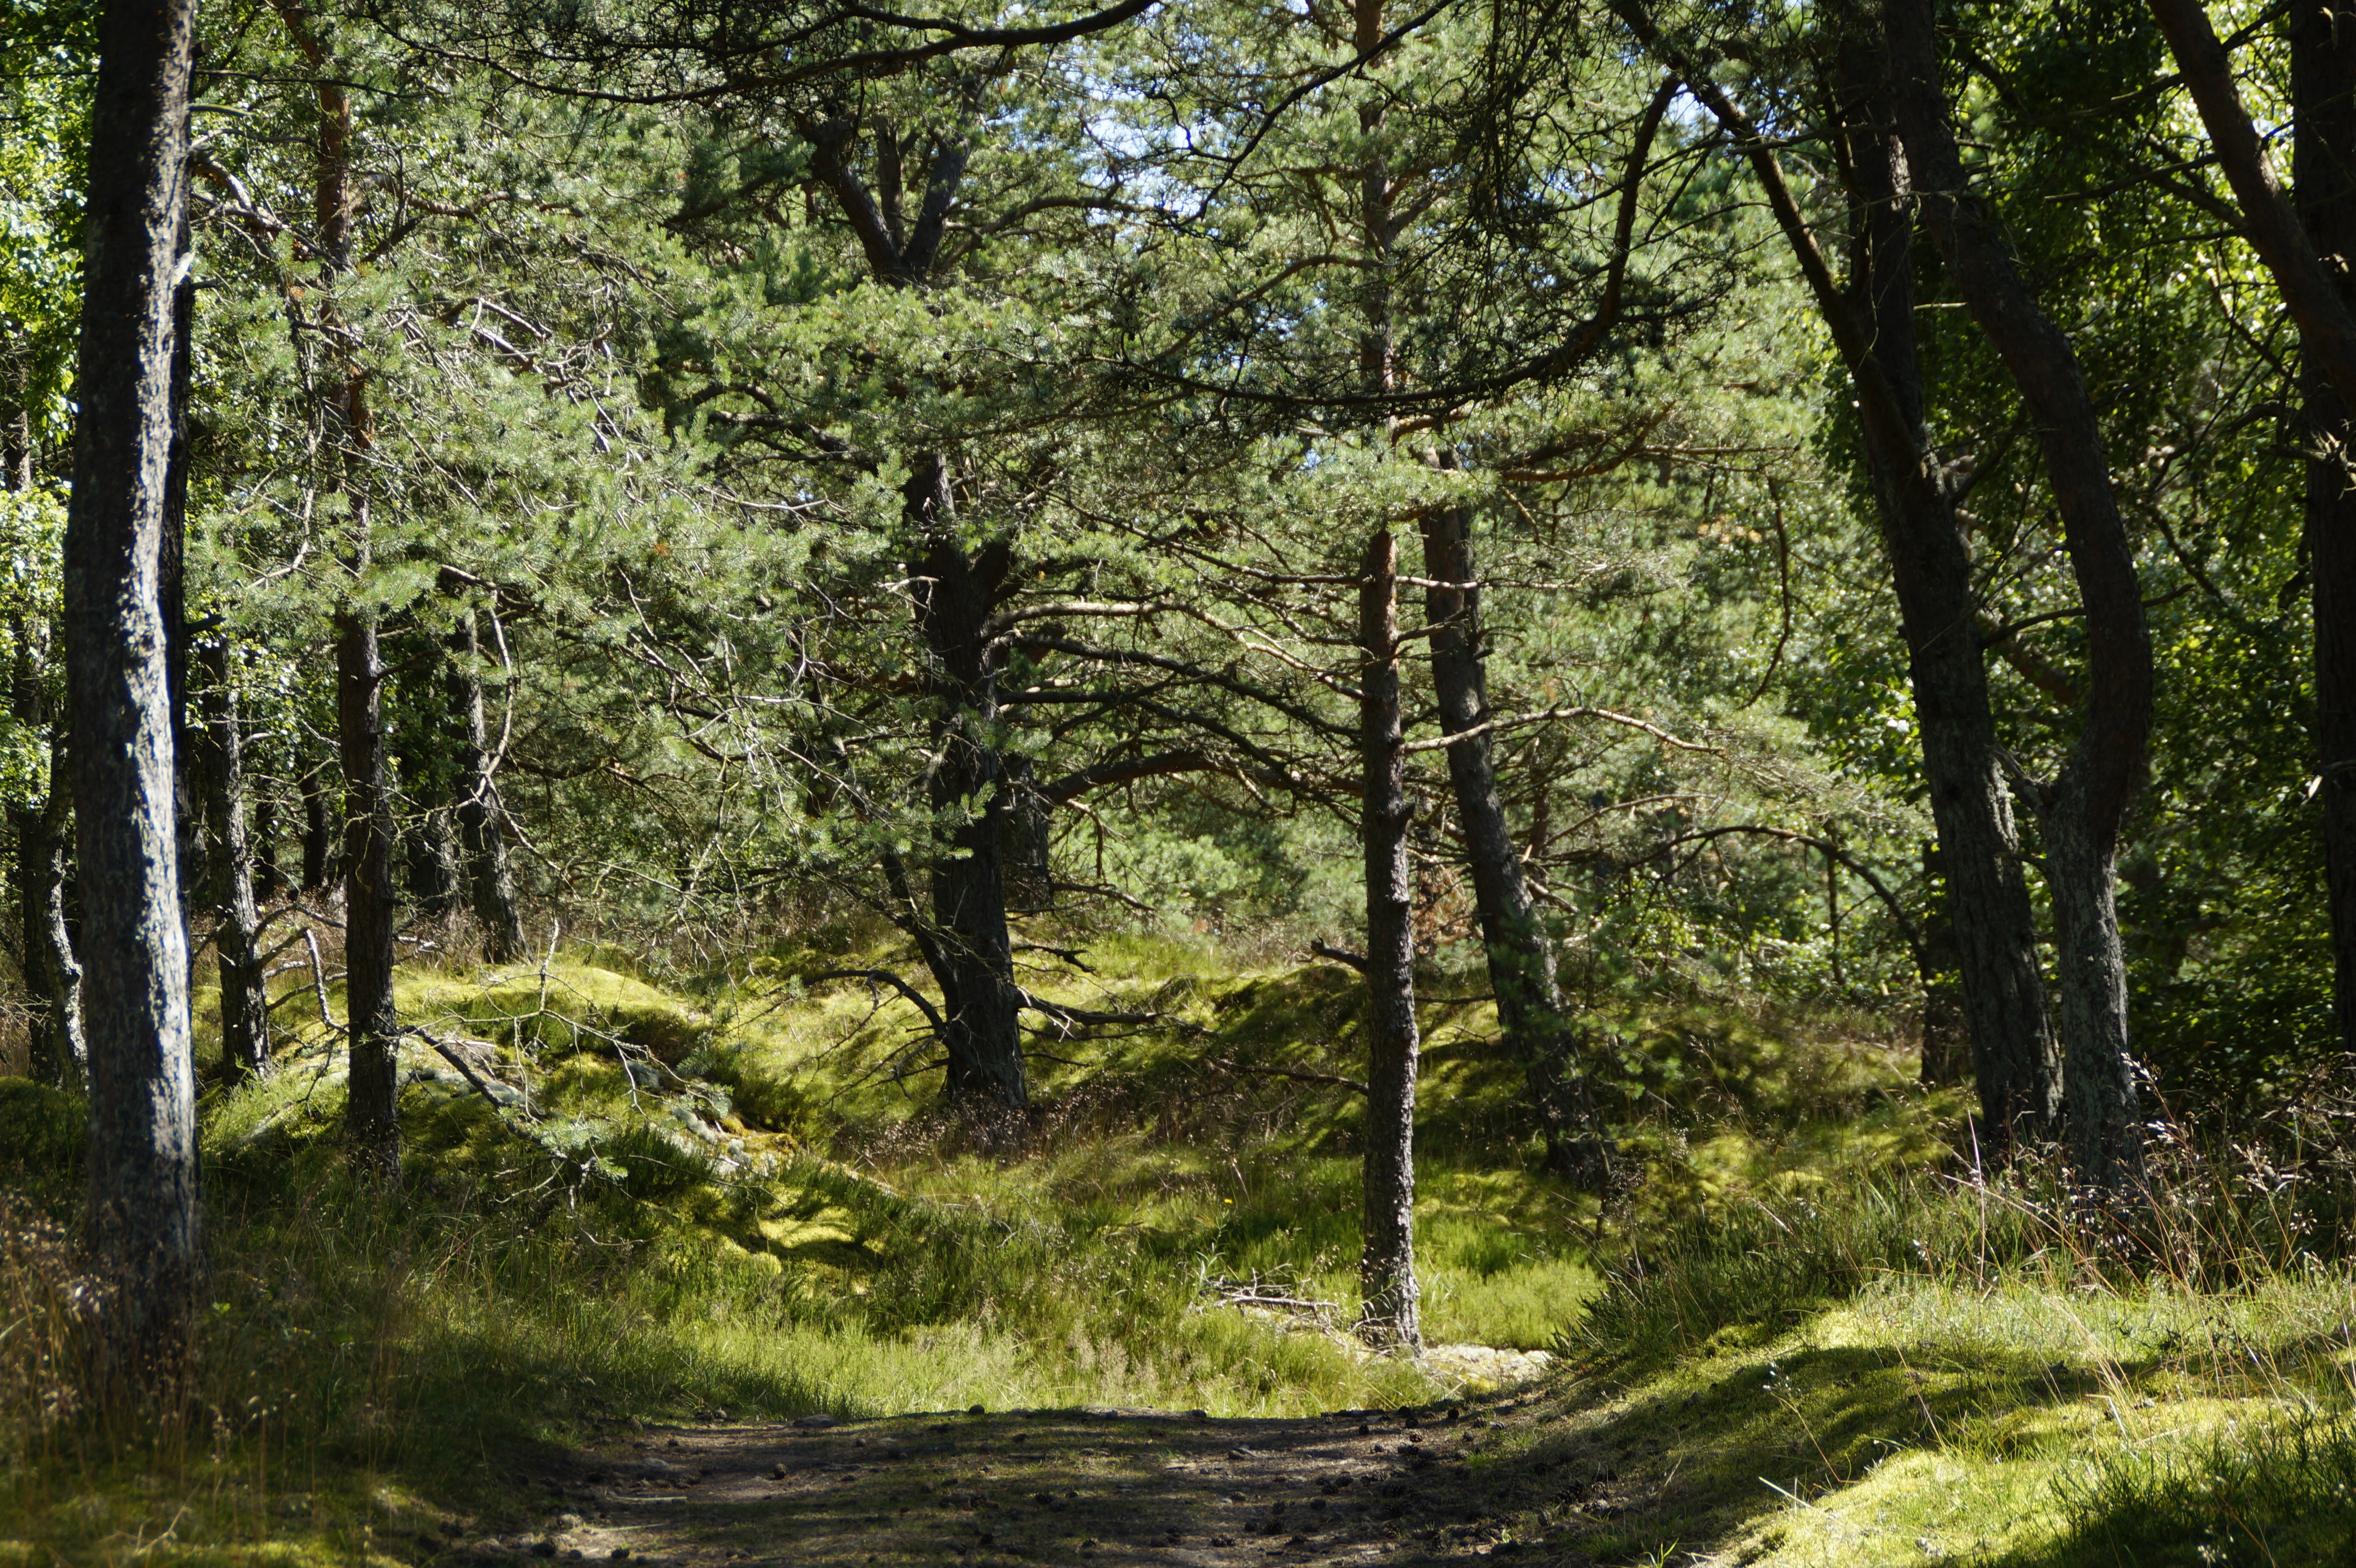
landscape, coast, tree, nature, forest, path, sand, horizon, wilderness, sky, trail, dune, lake, summer, stream, jungle, holiday, empty, rest, flora, sandy, vegetation, rainforest, sweden, deciduous, wetland, woodland, quiet, habitat, silent, away, ecosystem, grasses, baltic sea, fouling, by the sea, nature reserve, sand dunes, migratory path, dune landscape, dune vegetation, biome, old growth forest, coastal forest, natural environment, woody plant, temperate broadleaf and mixed forest, temperate coniferous forest, riparian forest